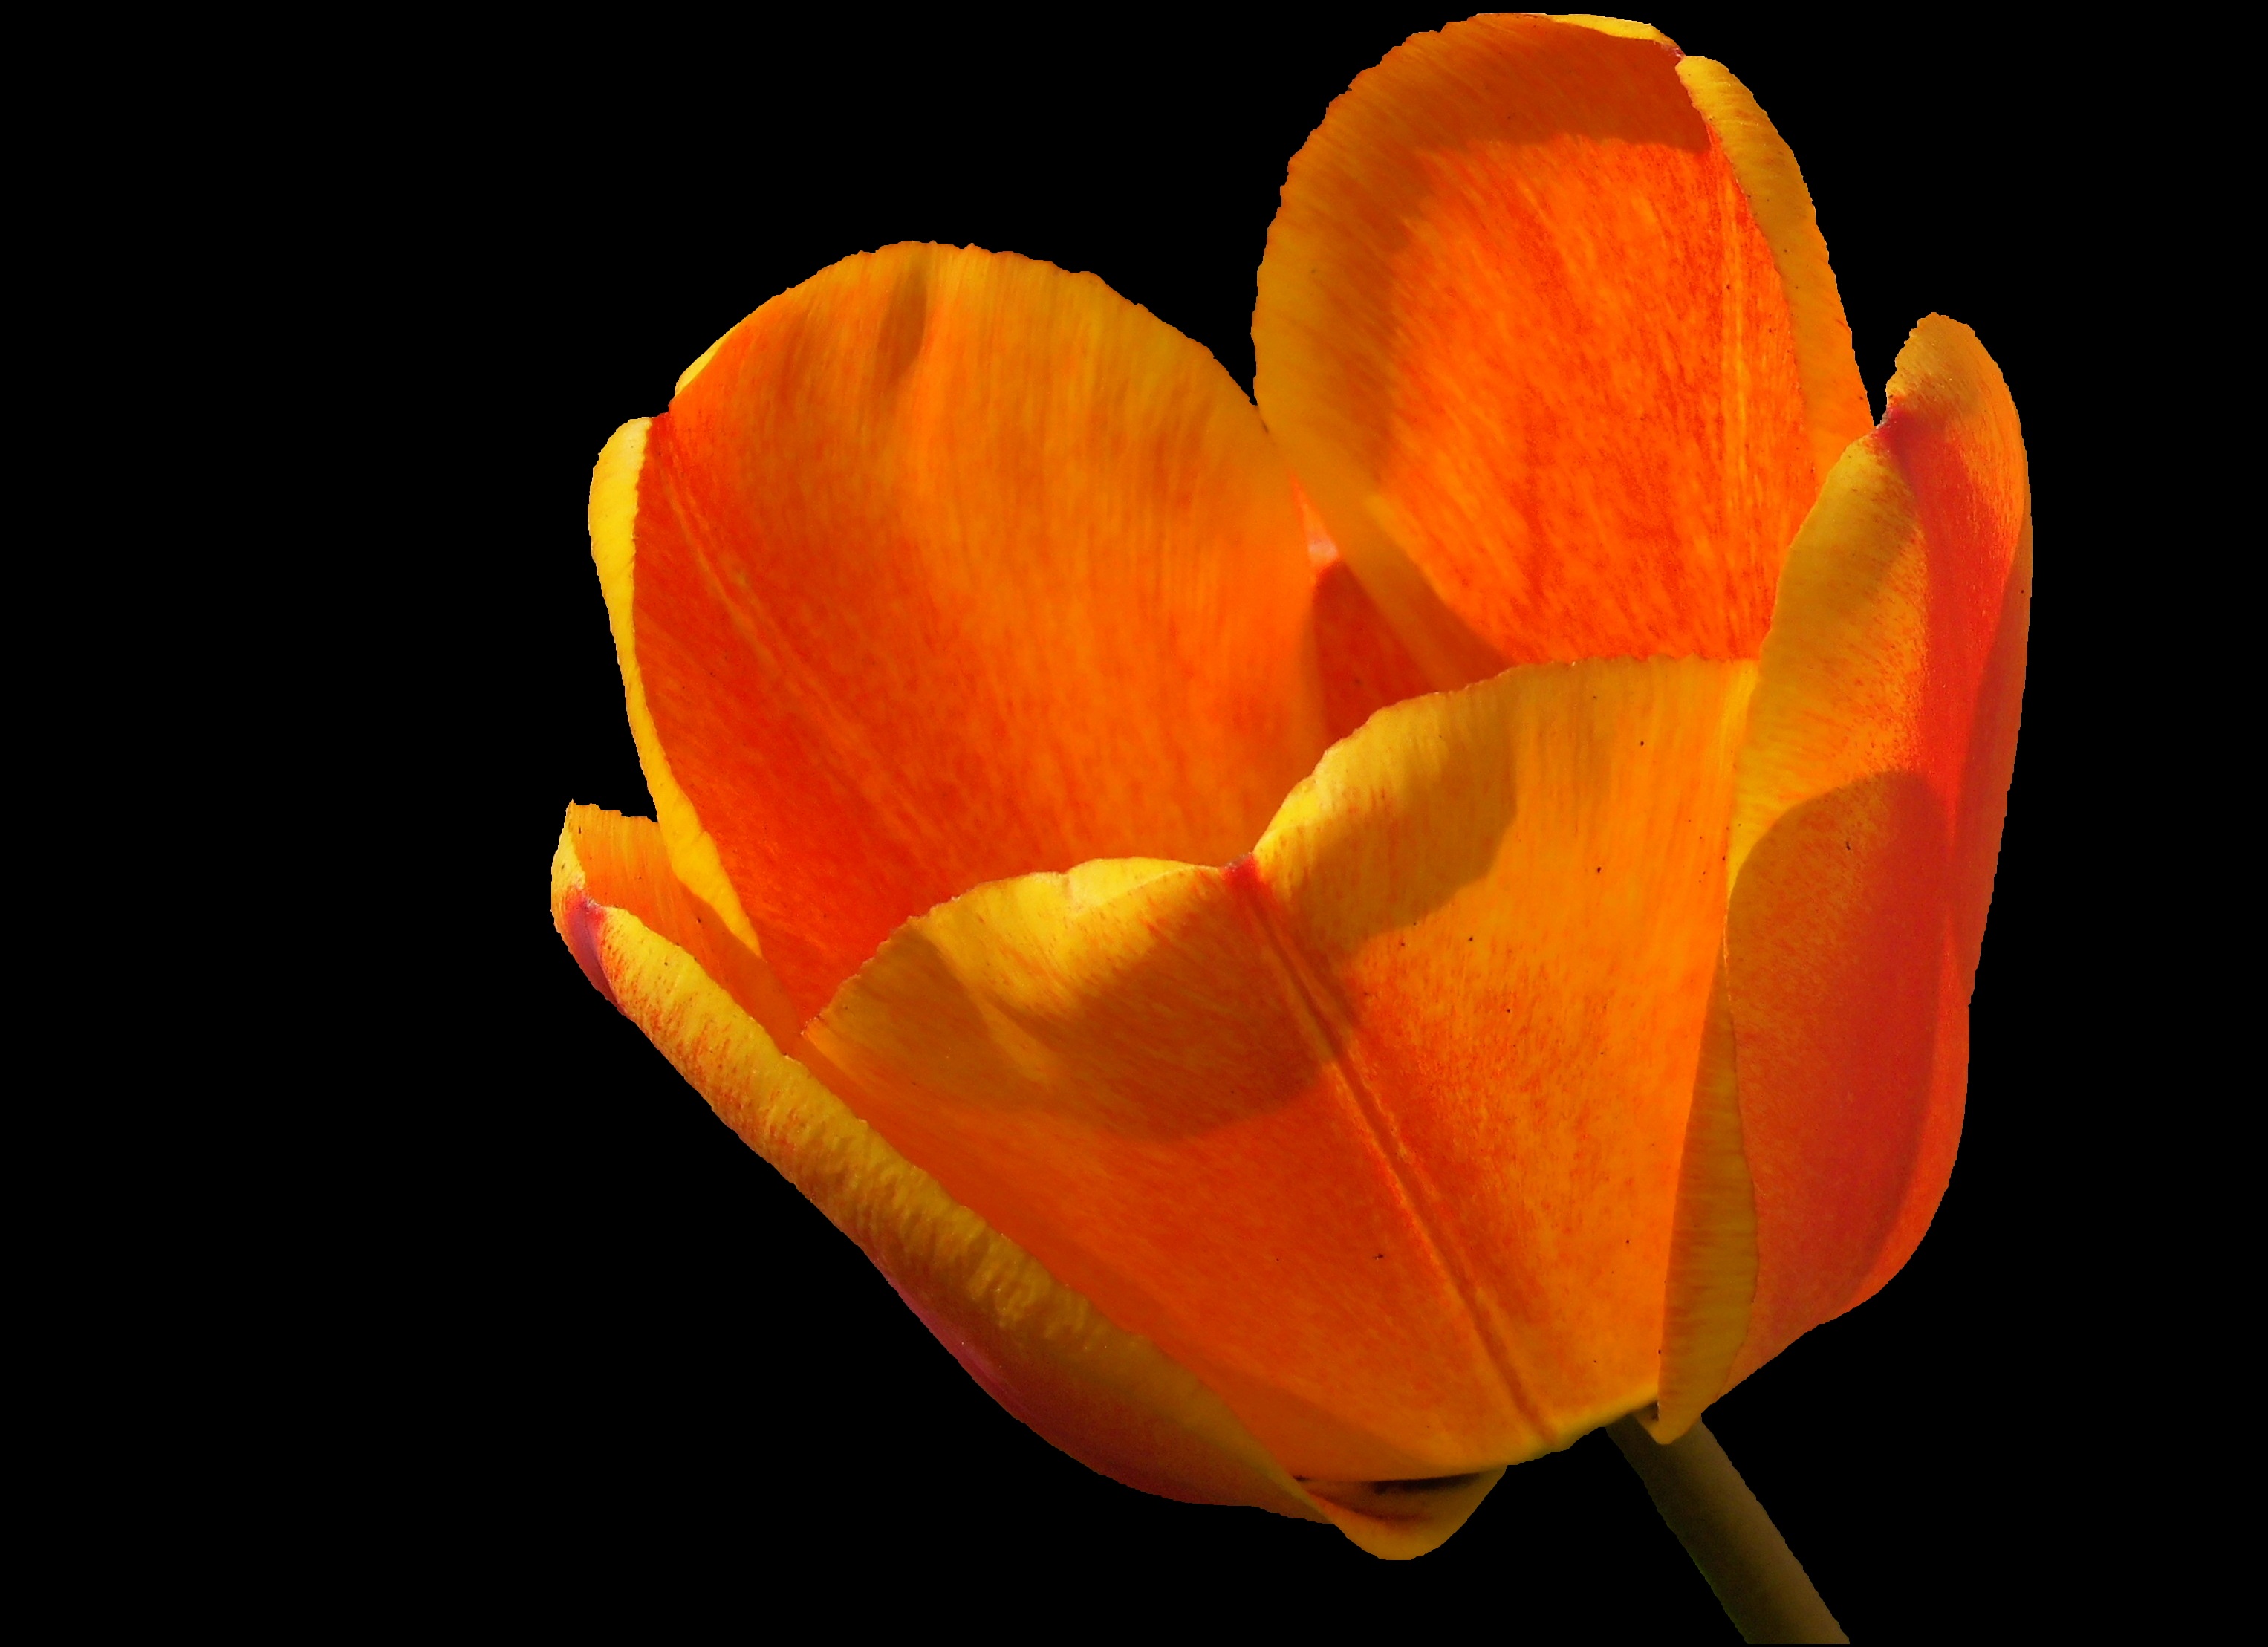
blossom, plant, flower, petal, bloom, tulip, yellow, close, flora, close up, lily, ornamental plants, spring flower, tulipa, macro photography, garden plant, tulpenbluete, flowering plant, orange red flamed, plant stem, land plant